Bernard Sauvat

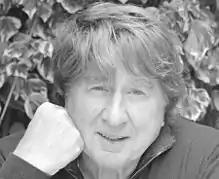
Bernard Sauvat

A math teacher who taught physics, Sauvat was discovered in 1970 by Lucien Morisse, the director of Europe 1.